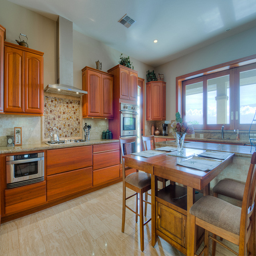
A kitchen with a small dining table in the middle.
A large kitchen with wooden cabinets and a wooden table.
A kitchen, including a table, oven and cabinets.
The interior of a modern kitchen including an eating area
A large kitchen has many cabinets and lots of countertop space.